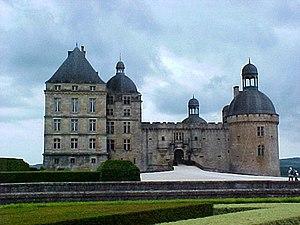
Vue du château de Hautefort, Dordogne, France
La mort de Richard Cœur de Lion, survenue le 6 avril 1199 au siège de Châlus-Chabrol dans le Limousin, est un thème littéraire qui a été exploité par divers auteurs.
Le Mystère des treize ou L'Œil du Malin est un film britannique réalisé par J. Lee Thompson et sorti en 1966.
Hautefort est une commune française située dans le département de la Dordogne, en région Nouvelle-Aquitaine. De 1790 à 2015, la commune était le chef-lieu du canton de Hautefort.